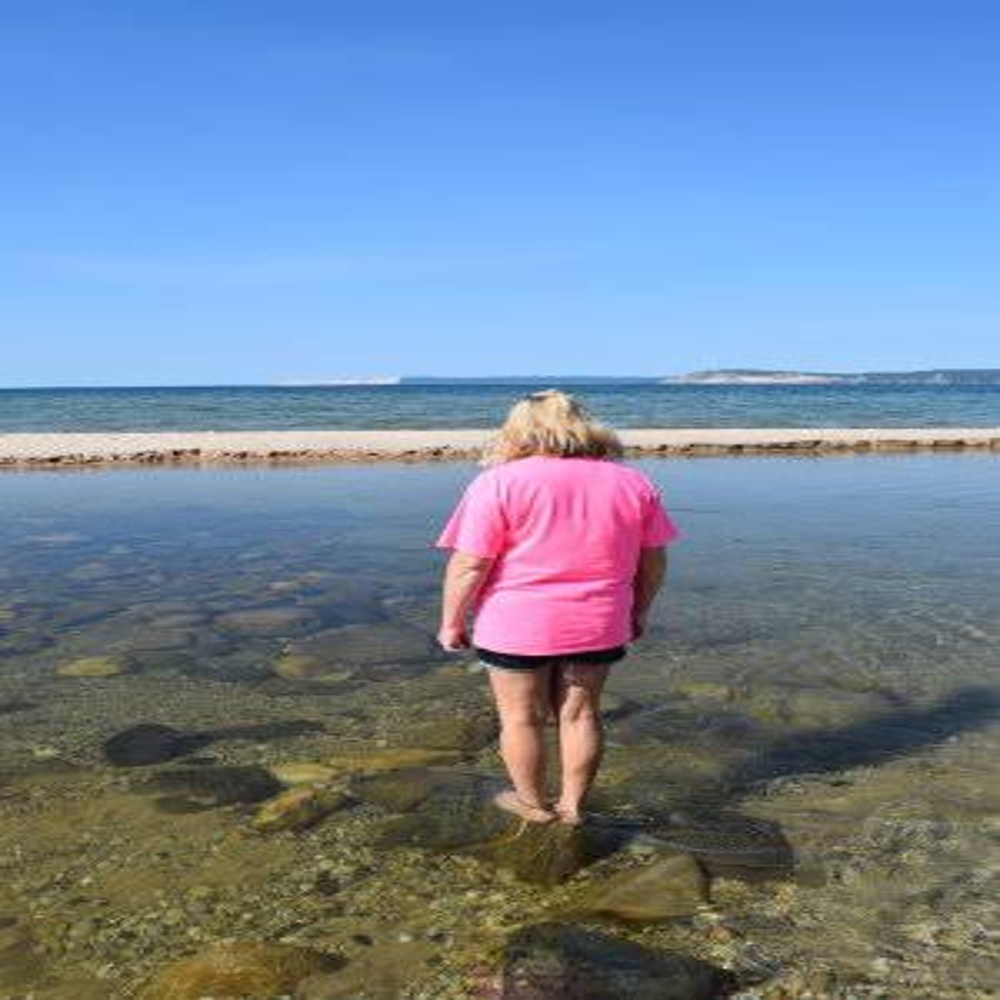
Body of water present: yes
Land polluted: no
Water polluted: no
Pollution percentage: 0%